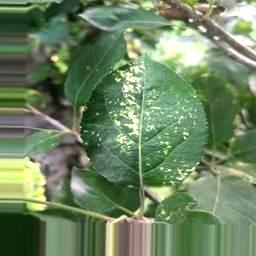
Label: Apple_Mosaic